WrestleMania XXVIII

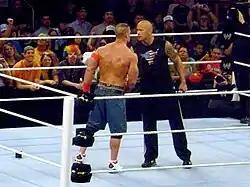
John Cena (left) and The Rock (right) agree to fight at WrestleMania XXVIII.

The main event of WrestleMania XXVIII pitted The Rock wrestling against John Cena, billed as a Once in a Lifetime, face of the company generational match. On the February 14, 2011, episode of "Raw", The Rock was revealed as the host of WrestleMania XXVII, and upon his return to WWE, began a feud with John Cena (and Cena's opponent at that WrestleMania, then-WWE Champion, The Miz), which continued for weeks in terms of verbal insults, until the March 28 episode of "Raw", where Cena delivered the Attitude Adjustment to The Rock after he fended off attacks from the Miz and his protégé, Alex Riley. At WrestleMania XXVII, The Rock got involved in the main event WWE Championship match between Miz and Cena, which initially ended in a double count-out. After the match was restarted under no disqualifications, no count-outs rules, The Rock delivered a Rock Bottom to Cena as a measure of payback, thus enabling the Miz to win the match. The next night on "Raw", Cena challenged The Rock to a one-on-one match; Rock accepted and proposed that it be held at WrestleMania XXVIII. After winning the championship from Miz at Extreme Rules, Cena interrupted The Rock's birthday celebrations during the May 2 episode of "Raw" to announce his intention to defend the WWE Championship against The Rock at WrestleMania XXVIII. Such intentions were however thwarted by Cena losing the title at Money in the Bank in July. At Survivor Series in November, Cena teamed with The Rock (who wrestled his first WWE match in almost eight years, last competing at WrestleMania XX in 2004). Billed as "the most charismatic tag team", they defeated the Miz and R-Truth. After the match, Rock performed a Rock Bottom to Cena.